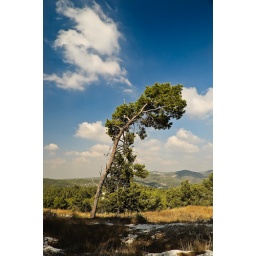
Lonely tree in the mountains of Jerusalem